Zanzibar Revolution

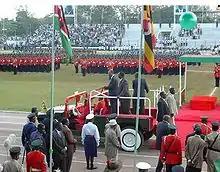
President Amani Abeid Karume participating in a military parade to mark the 40th anniversary of the revolution

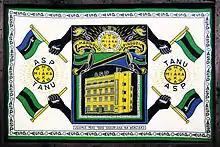
A kanga celebrating ten years since the revolution ("mapinduzi"), with references to the ASP and TANU (museum of the House of Wonders, Stone Town)

One of the main results of the revolution in Zanzibar was to break the power of the Arab/Asian ruling class, who had held it for around 200 years. Despite the merger with Tanganyika, Zanzibar retained a Revolutionary Council and House of Representatives. Until 1992 it was run on a one-party system and has power over domestic matters.